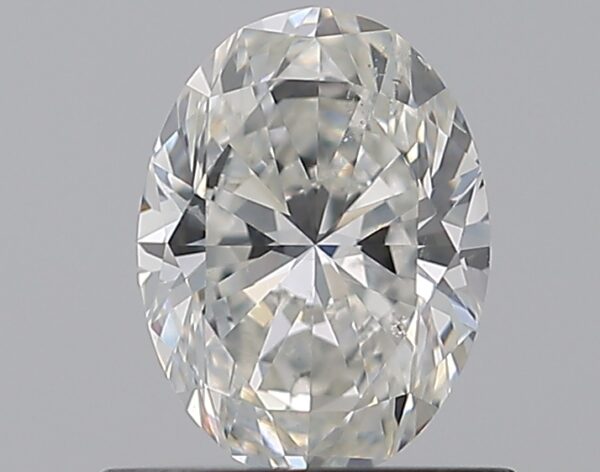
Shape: oval
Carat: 0.71
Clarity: VS2
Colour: H
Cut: EX
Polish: EX
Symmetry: VG
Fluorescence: N
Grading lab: GIA
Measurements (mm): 6.72 x 5 x 3.16